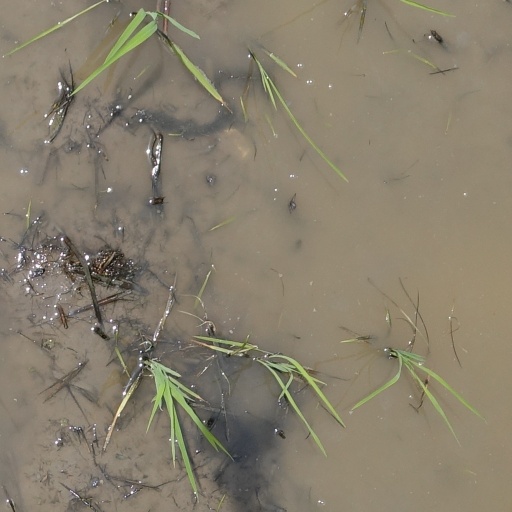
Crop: rice